Boxing Day Test

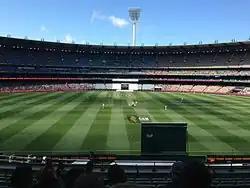
The Melbourne Cricket Ground during the first day of the 2015 Boxing Day Test match

The Boxing Day Test match is a cricket Test match held in Melbourne, Victoria, Australia, involving the Australia national cricket team and an opposing national team that is touring Australia during the southern summer. It begins annually on Boxing Day (26 December) and is played at the Melbourne Cricket Ground (MCG).